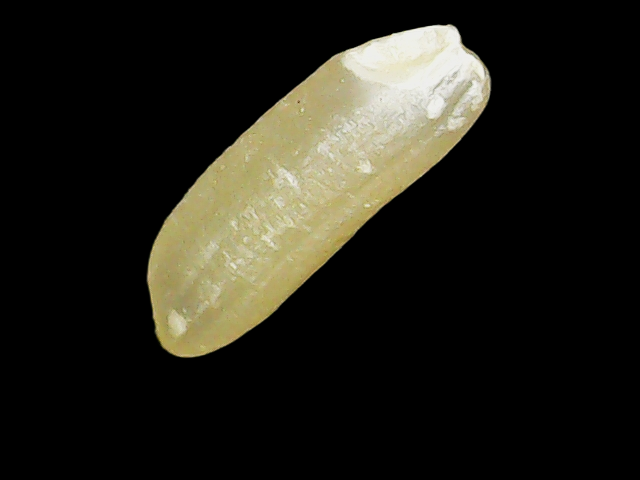
Rice variety: Binadhan16